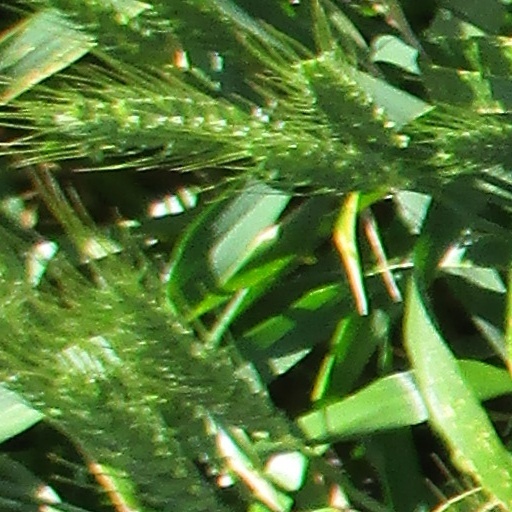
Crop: wheat